Yellow Creek Mennonite Church

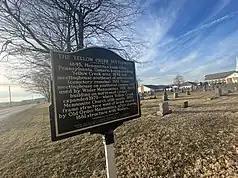
Historic sign at the Yellow Creek Mennonite Church.

In 1861, the congregation required a larger building and built a new structure across the road. Daniel Brenneman, known for his more evangelical theology, and John F. Funk, founder of the "Herald of Truth", moved to the Elkhart area in 1864 and 1867 respectively. These two ordained men were known as able preachers and often preached in English, rather than the German language. Because of his skill in English, Brenneman was in great demand in frontier Indiana for funeral services.